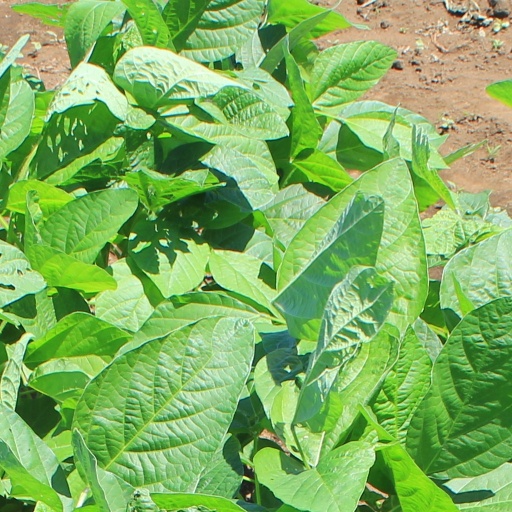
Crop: soybean